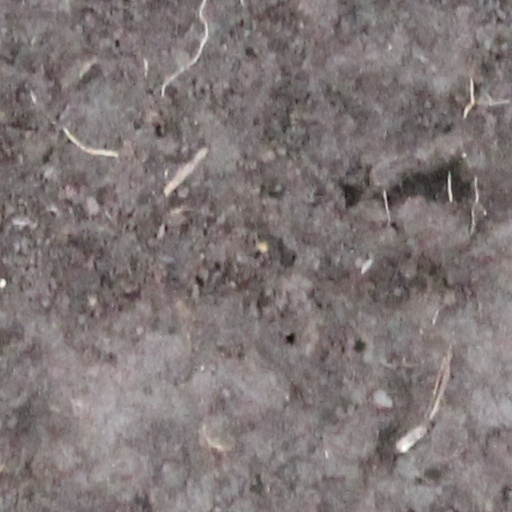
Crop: wheat